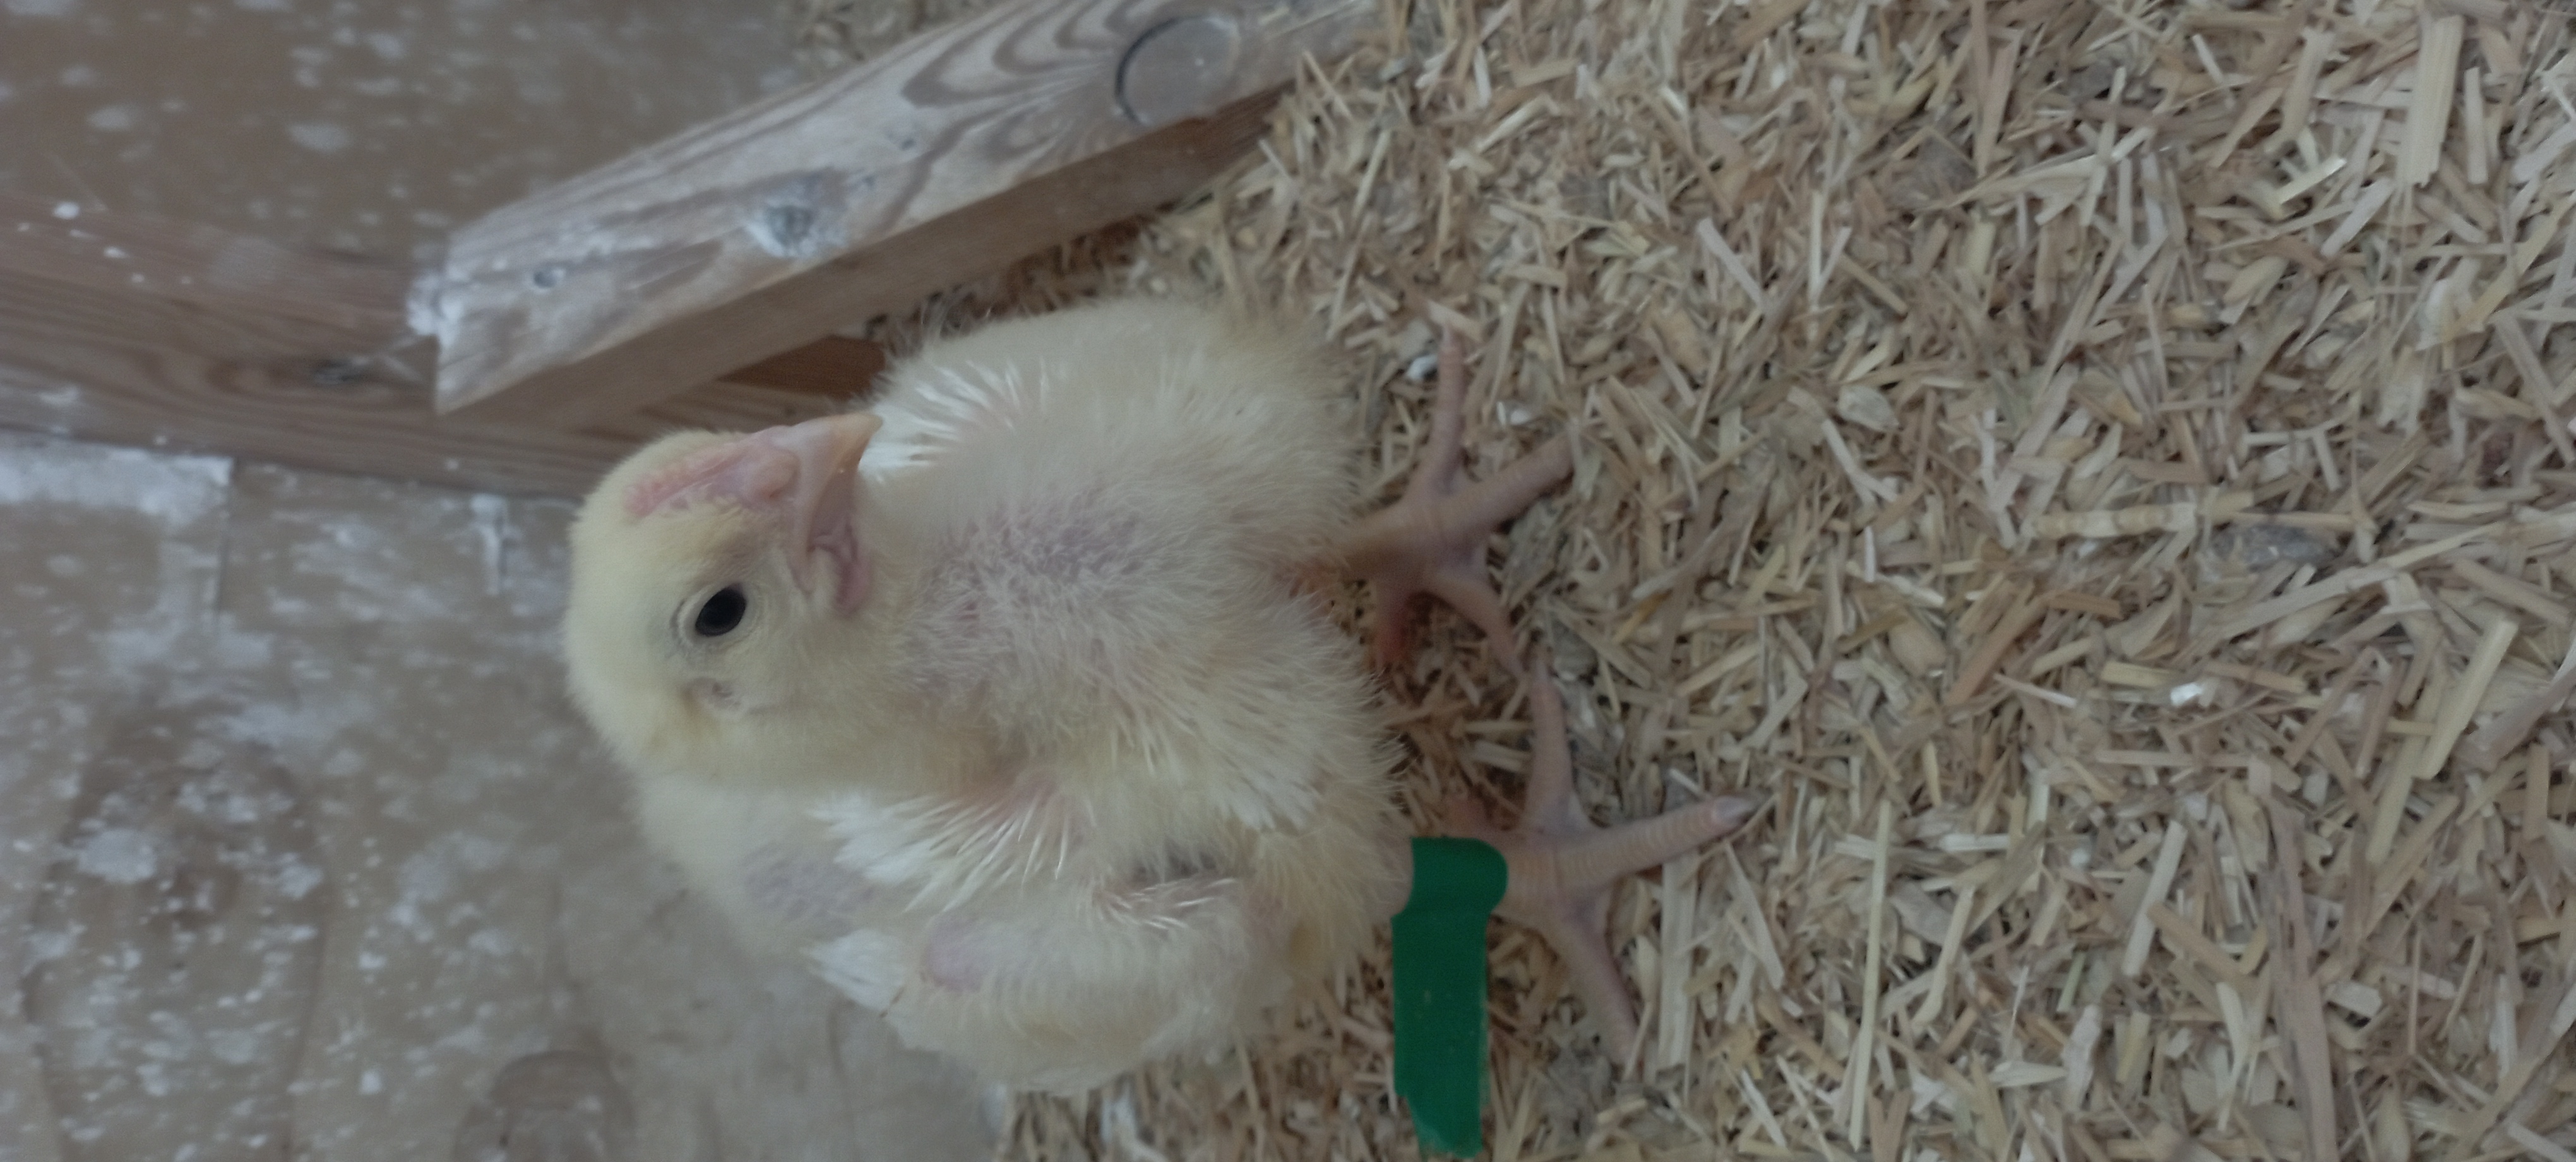
Weight: 509 g